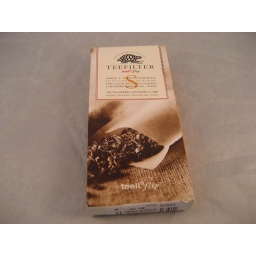
Tea bags for loose tea bought at the faboo kitchen shop on Pearl Street in Boulder CO.